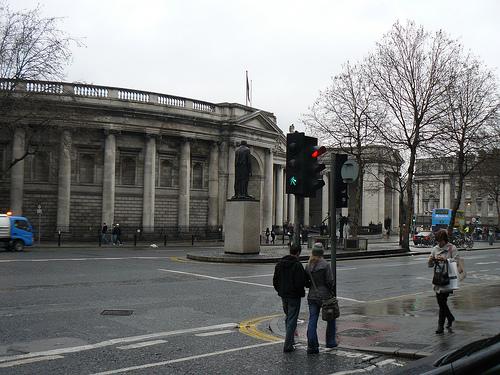
Weather: rain or strom